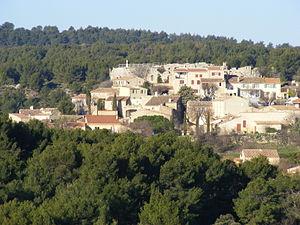
Vue d'fr:Aurons Image prise par l'utilisateur Zeugme Nycthéméral le 14 janvier 2008
La Course de côte du Val de Cuech était une compétition automobile disputée dans l'actuelle région de Provence-Alpes-Cote d'Azur, département des Bouches-du-Rhône, organisée par l'Automobile Club de Salon, pour des voitures, des motocyclettes, et des vélomoteurs.
Aurons est une commune française située dans le département des Bouches-du-Rhône, en région Provence-Alpes-Côte d'Azur. Elle fait partie de la métropole d'Aix-Marseille-Provence.